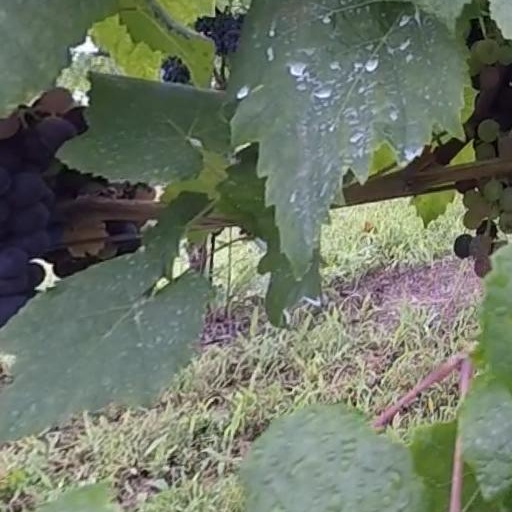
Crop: grape